Limestone Link (Cumbria)

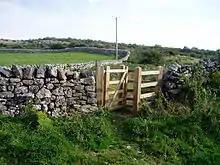
Gate on the Limestone Link approaching Hutton Roof Crags

The Limestone Link is a waymarked footpath in Westmorland and Furness, Cumbria, England, connecting Arnside and Kirkby Lonsdale, a distance of .